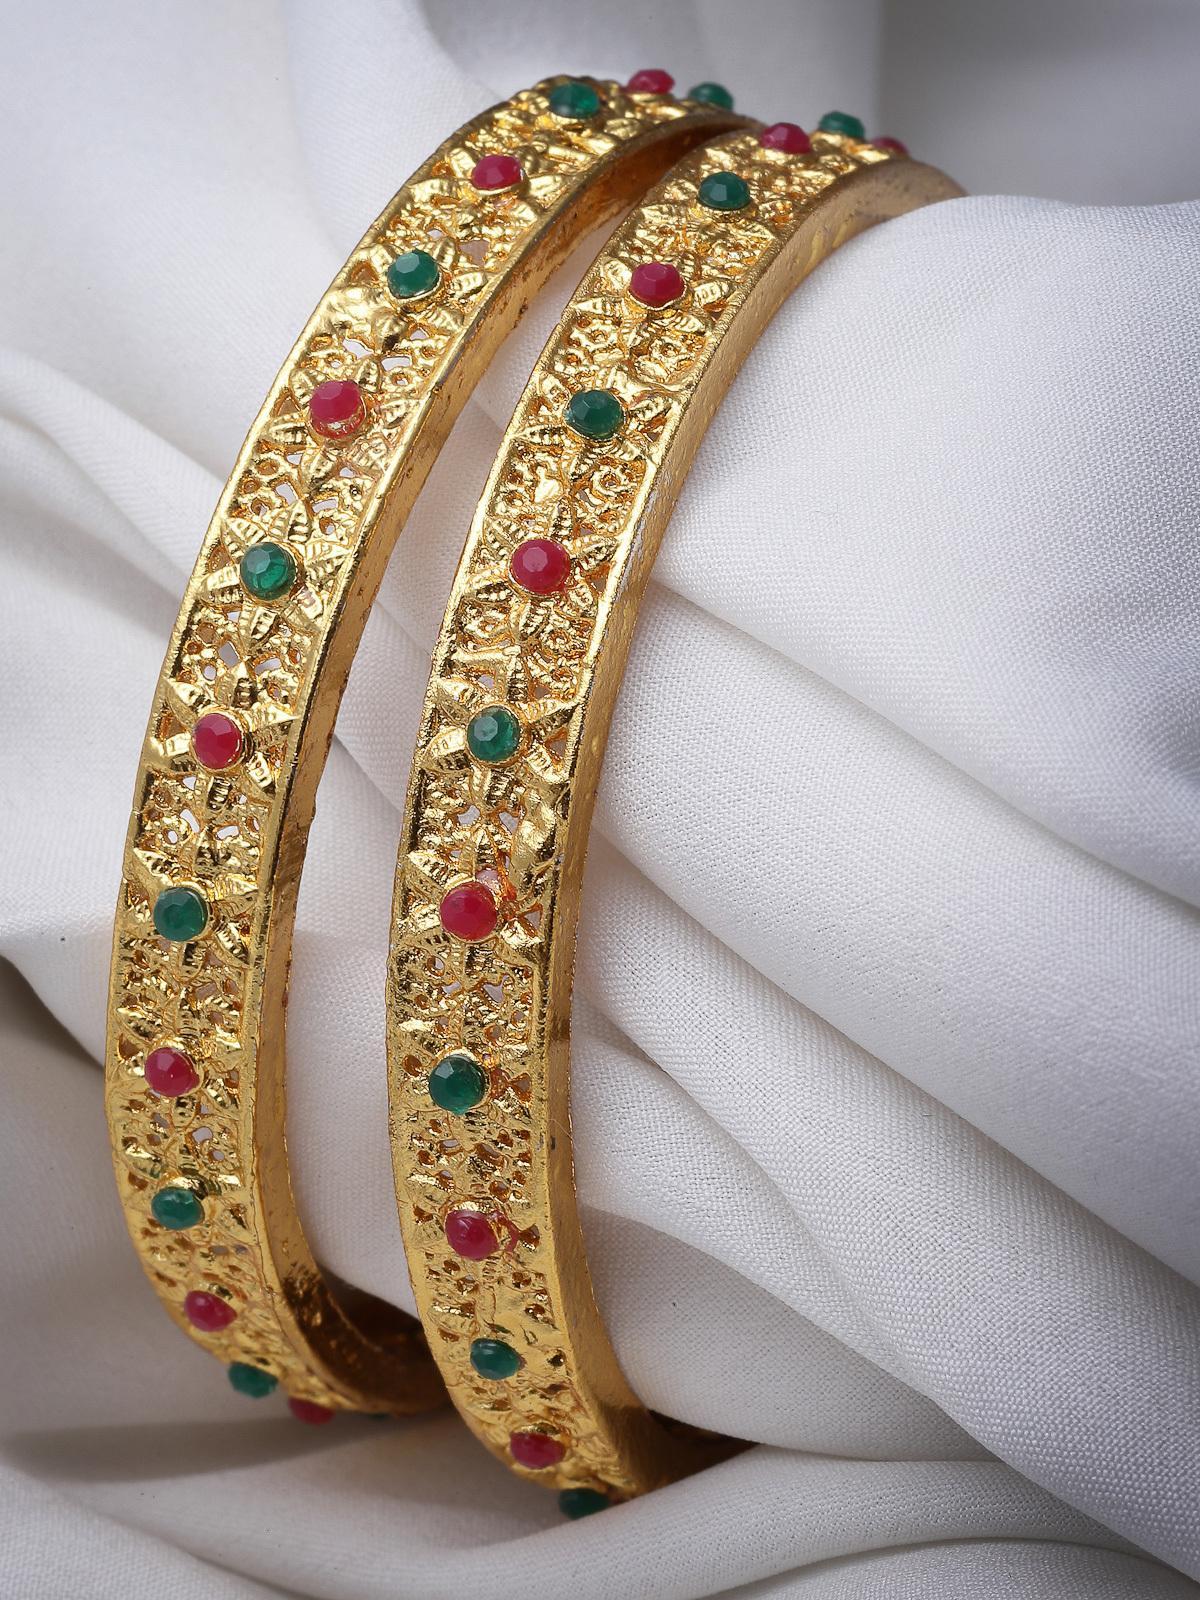
Sukkhi Incedible Gold Plated Red And Green Color Set of 2 Bracelet Bangle Set Jewellery for Women & Girls|Latest Design|Birthday Anniversary Gift for Women|B105925_2.4
Type: Bracelets & Bangles
Brand: Sukkhi
Price: Rs. 272
 Indulge in the incredible beauty of the Sukkhi Incredible Gold Plated Bracelet Bangle Set for Women & Girls. This set of two features a captivating combination of red and green, adorned with AD stones, showcasing the latest design trends. The gold-plated finish adds a touch of opulence to any ensemble. Sized at 2.4, 2.6 and 2.8, these bracelets make for a perfect birthday or anniversary gift, celebrating contemporary style and timeless beauty for the special women in your life with a set that's both incredible and versatile.Disclaimer:There may be slight variation in shade and colour due to photographic effects and monitor settings
Included: 2 Bangles